A Light Never Goes Out

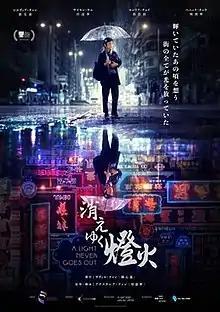
Promotional poster

A Light Never Goes Out is a 2022 Hong Kong drama film produced by Saville Chan and directed by Anastasia Tsang in her directorial debut. The film had its world premiere at the 2022 Tokyo International Film Festival. The film was the winner of 5th First Feature Film Initiative and received funding from the Film Development Fund. It was also selected to represent Hong Kong in the Best International Feature Film category at the 96th Academy Awards, but was later revealed to have been disqualified for currently undisclosed reasons.